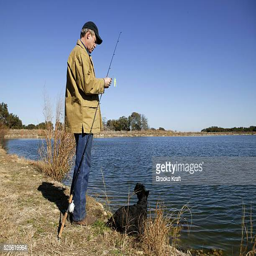
politician goes fishing with his dog on the lake